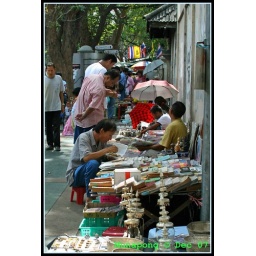
Took a river boat to Maharat Pier near Grand Palace. Walking along the streets along Thanon Maharat..